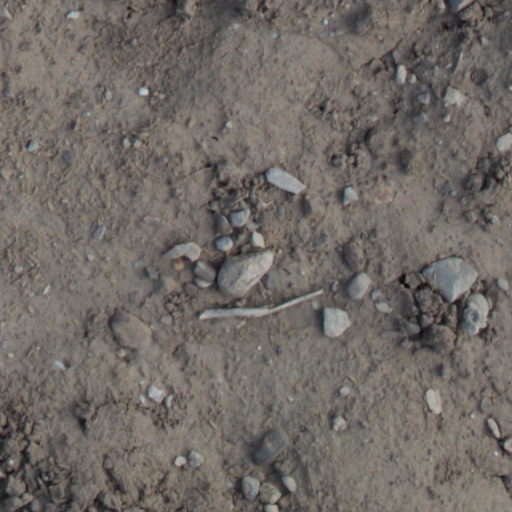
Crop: wheat